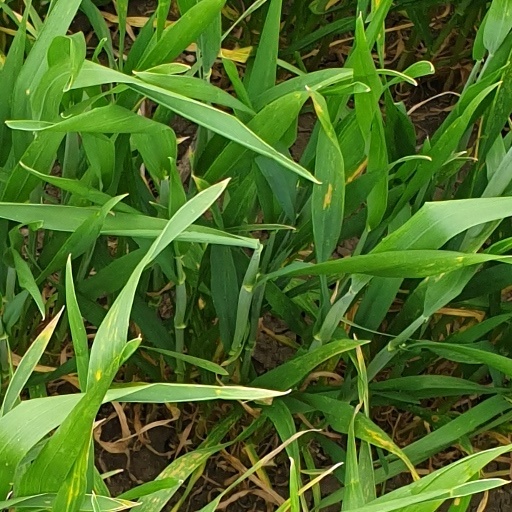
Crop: wheat